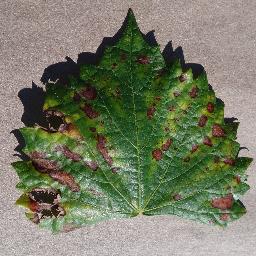
Label: Grape___Esca_(Black_Measles)